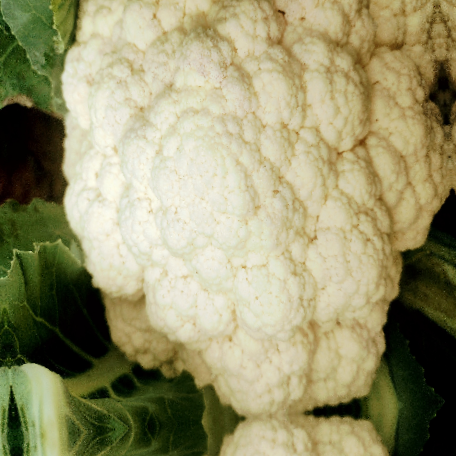
Label: Disease Free